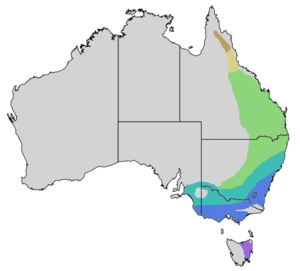
Le Méliphage bruyant est une espèce endémique de passereau méliphage vivant dans l'est et le sud-est de l'Australie. Ce passereau est un oiseau gris avec une tête noire, un bec et des pattes jaune-orange, une tache jaune distinctive derrière l'œil et l'extrémité des plumes de la queue est blanche. Il n'y a pas de dimorphisme entre les mâles, les femelles et les juvéniles même si les oisillons sont moins colorés. Comme son nom l'indique, le méliphage bruyant est un oiseau chanteur qui dispose d'une large gamme de vocalisations. Étant l'une des quatre espèces du genre Manorina, le méliphage bruyant est lui-même divisé en quatre sous-espèces. La séparation du M. m. leachi de Tasmanie est définie depuis longtemps mais les oiseaux du continent ne furent divisés qu'en 1999.